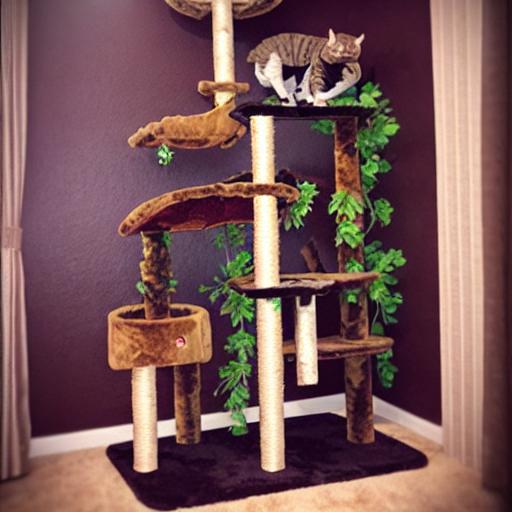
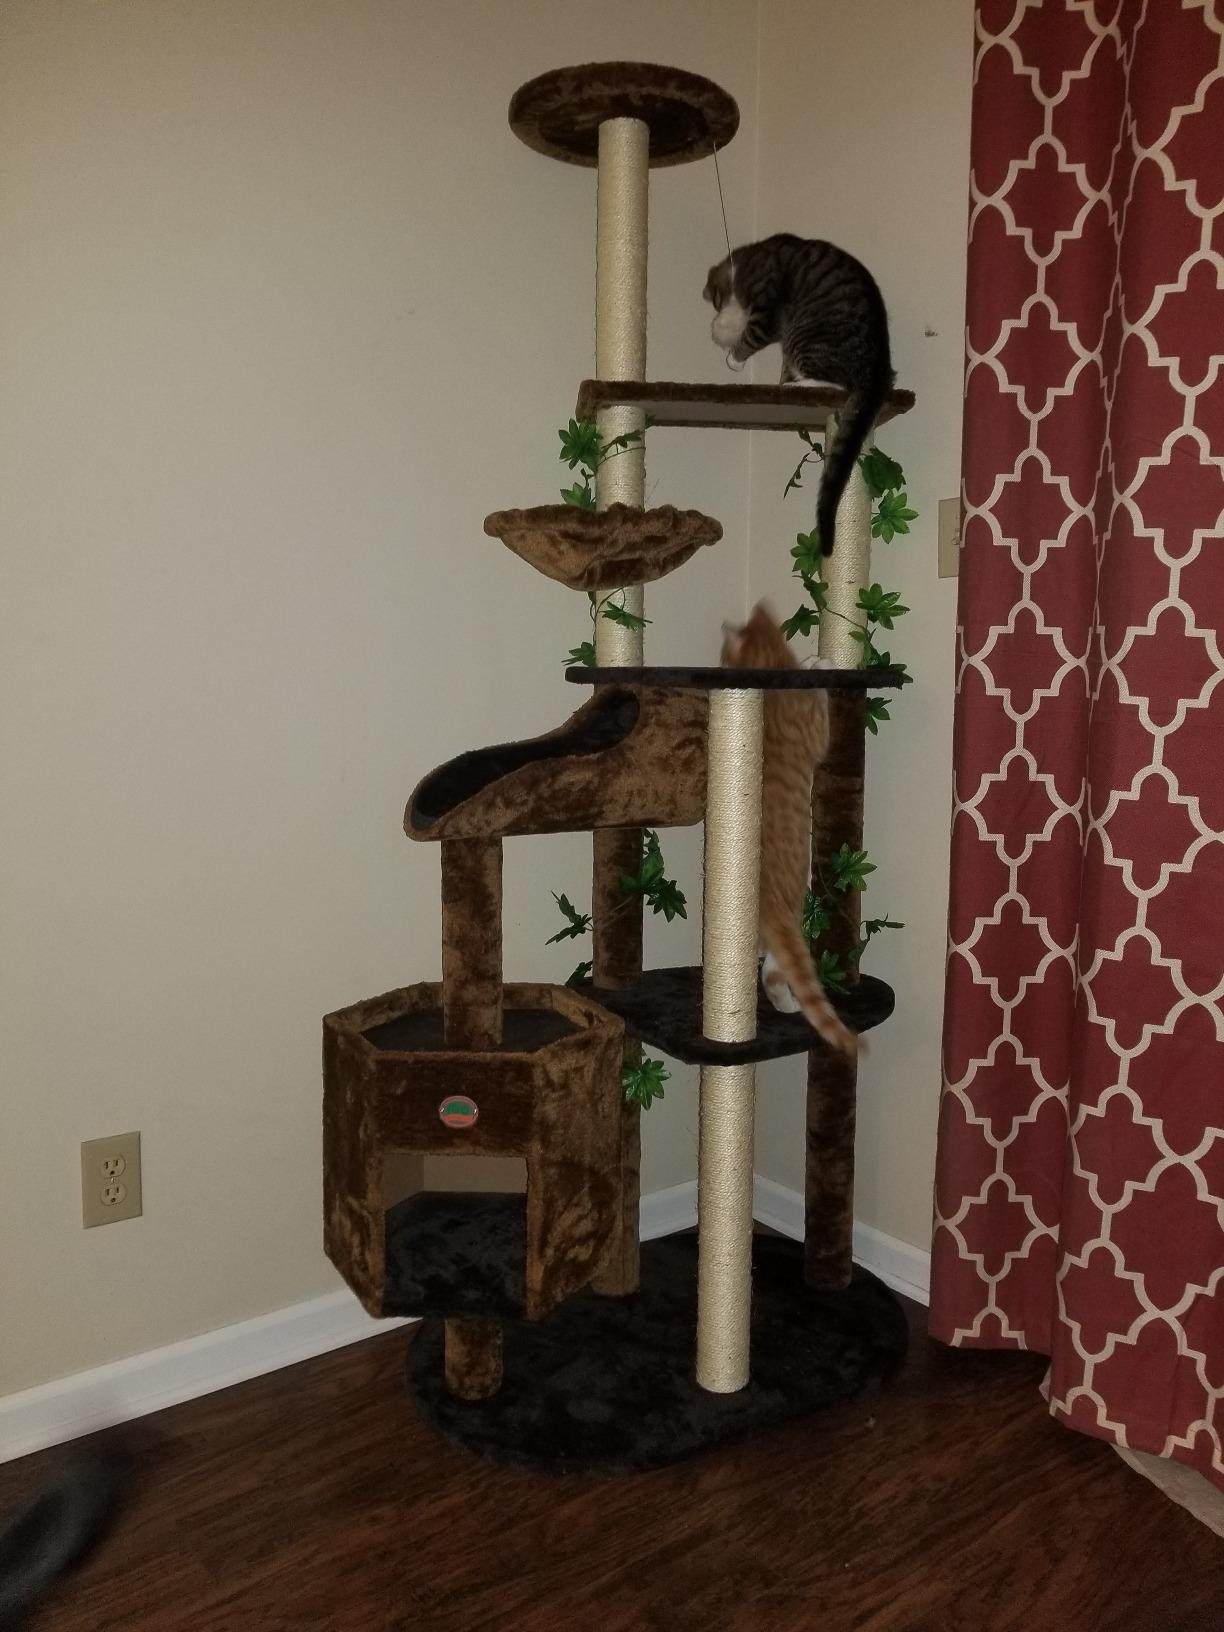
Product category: items_cat tree
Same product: no